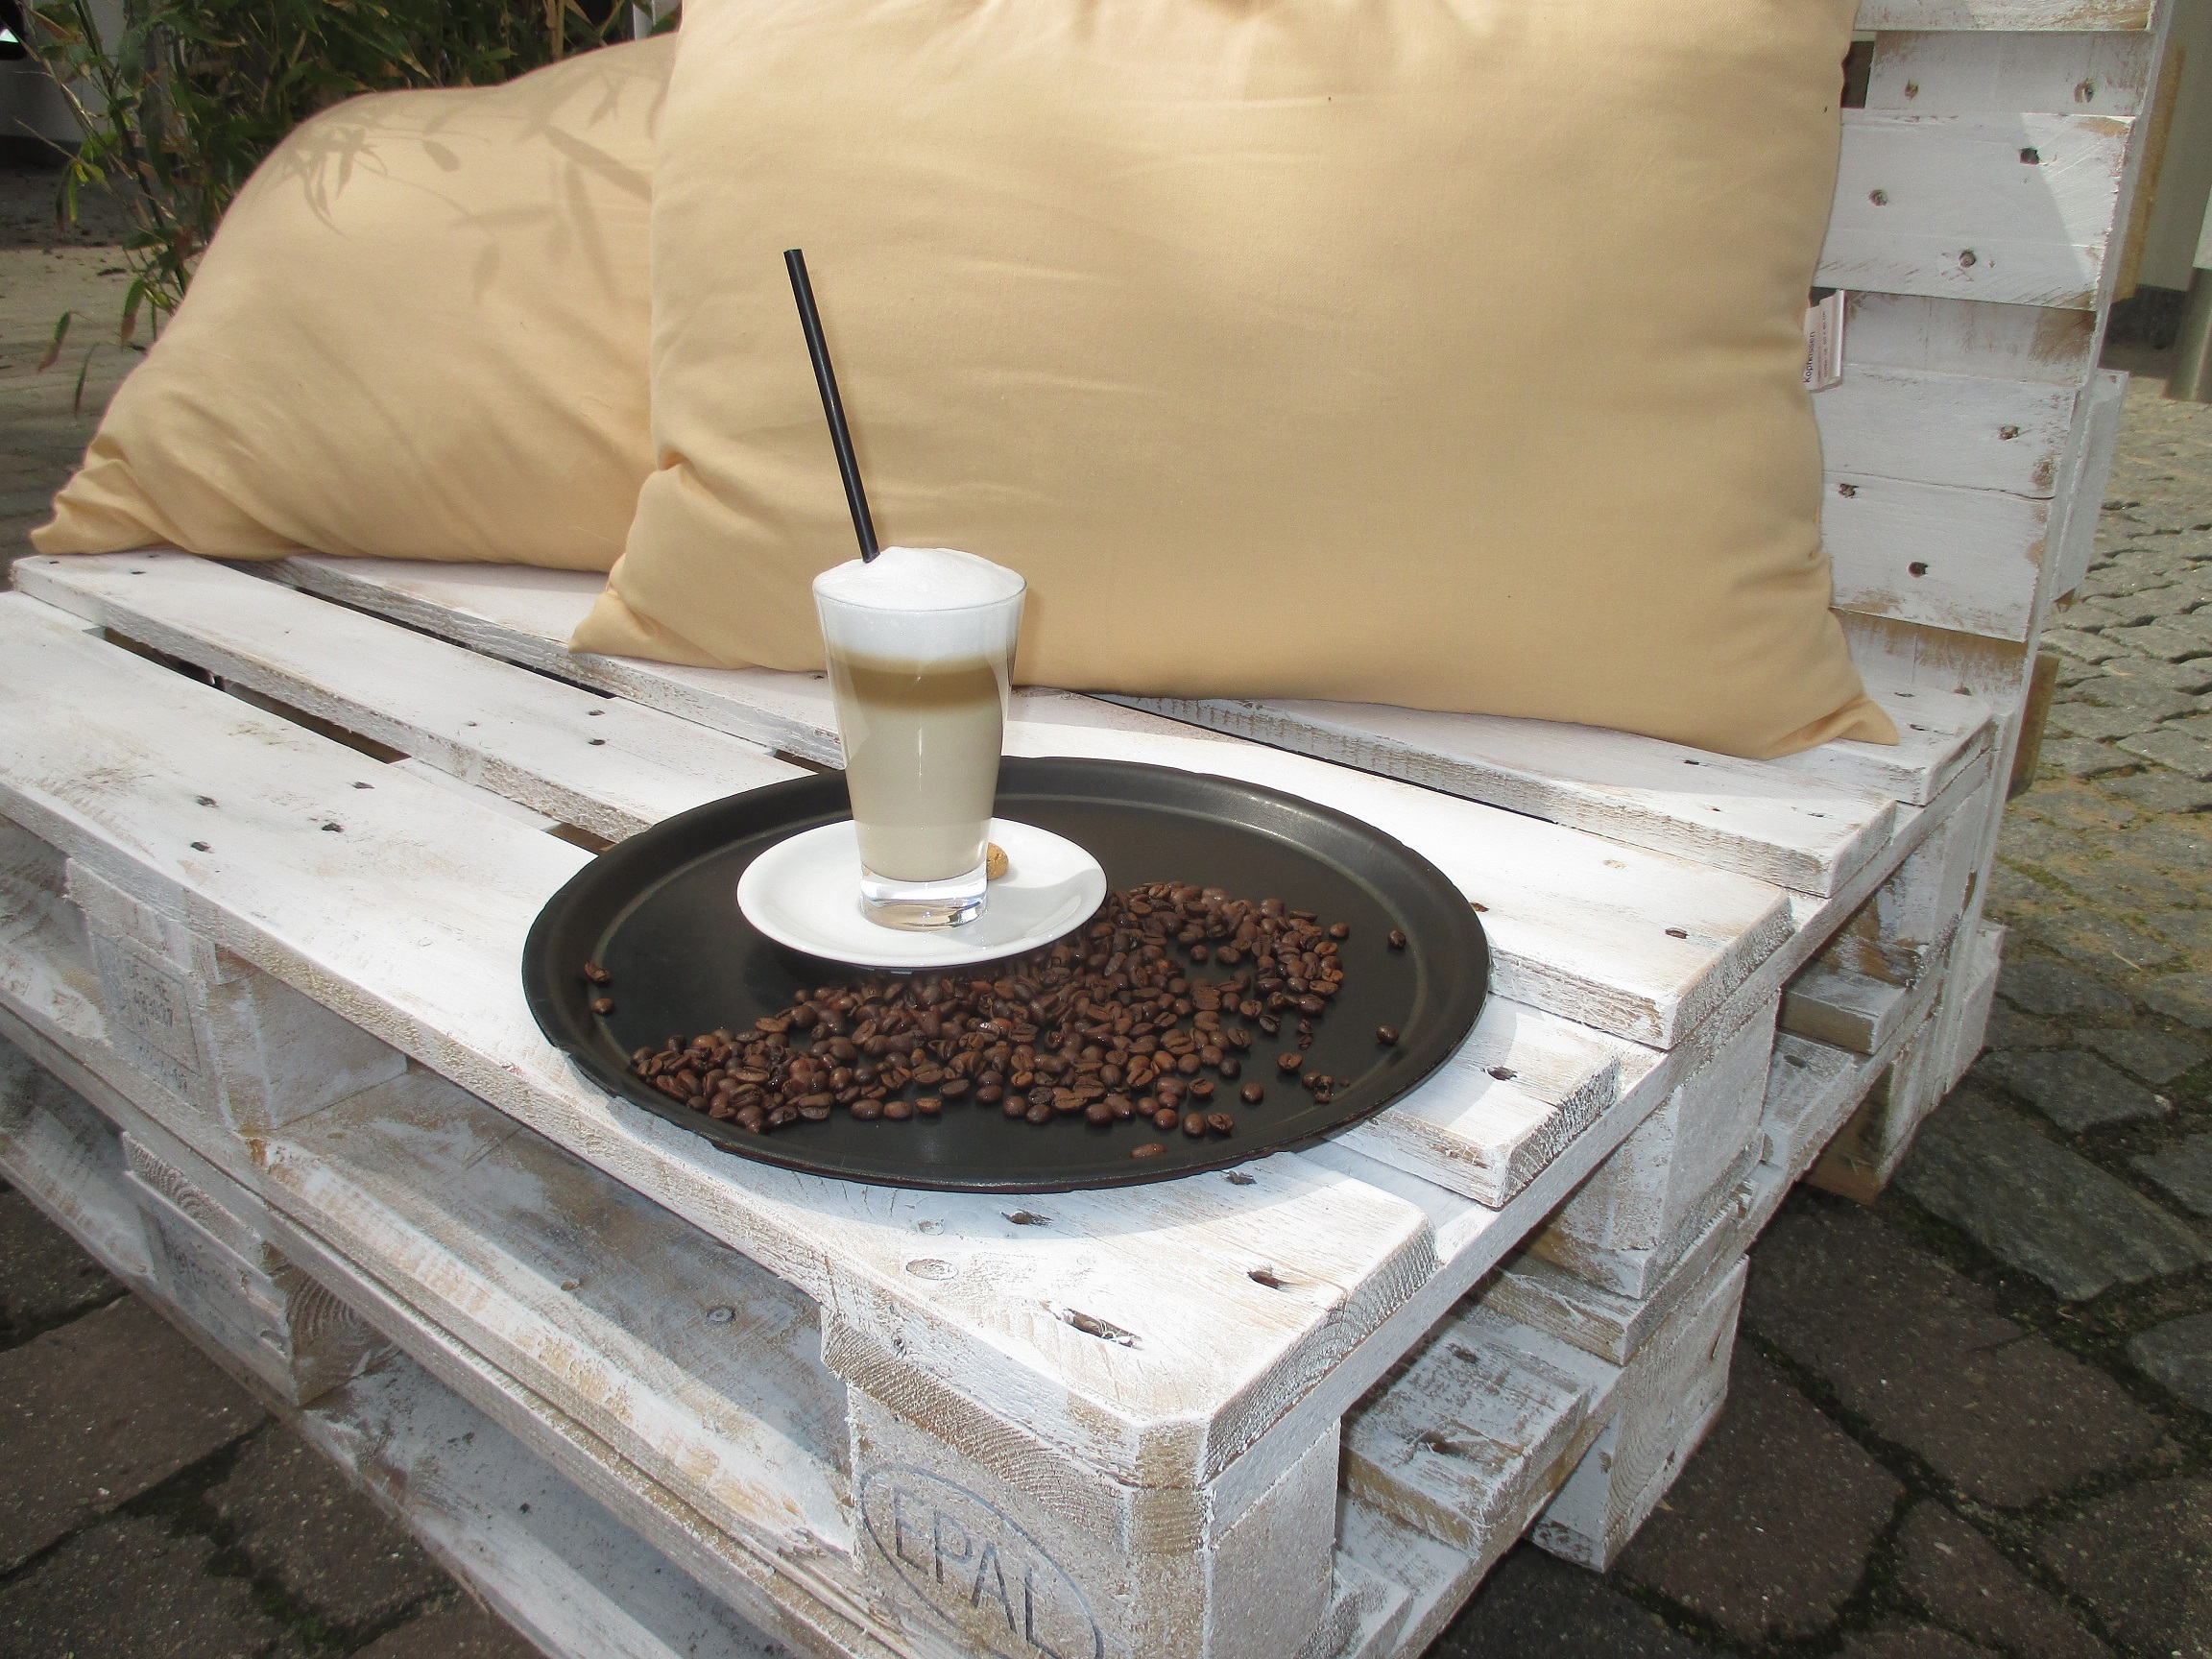
table, coffee, wood, floor, glass, drink, furniture, lounge, pleasure, coziness, flooring, man made object, latte macchiato